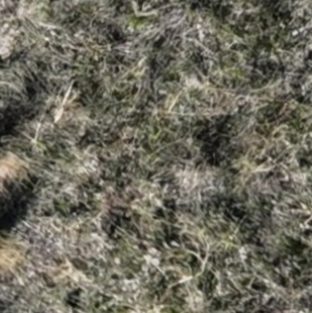
Month: october